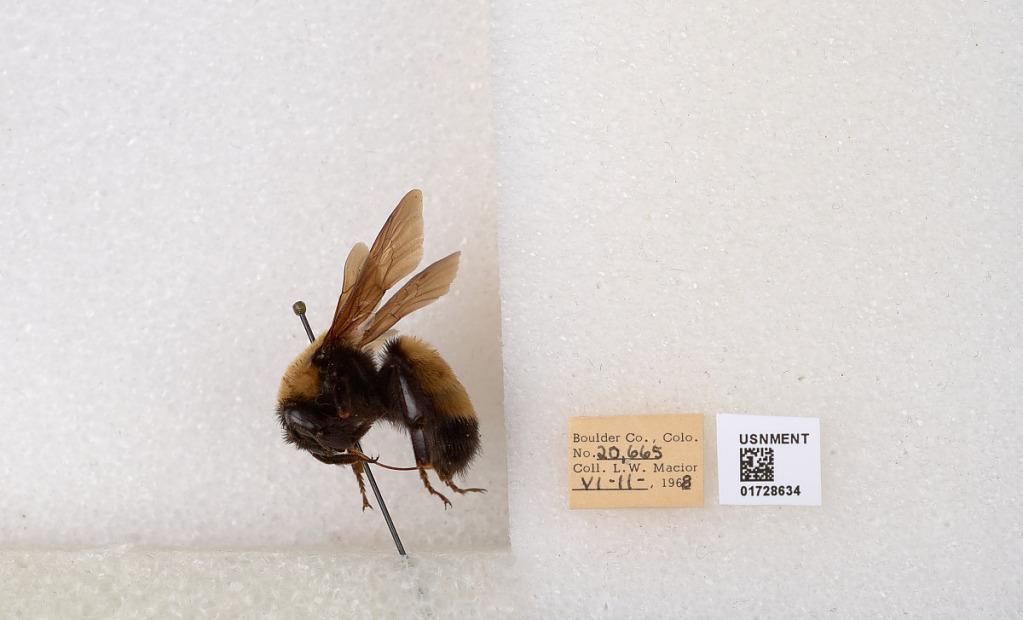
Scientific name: Bombus (Bombus) nevadensis Cresson